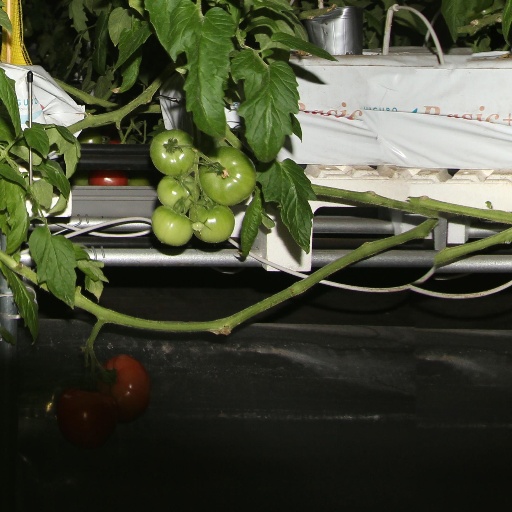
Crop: tomato